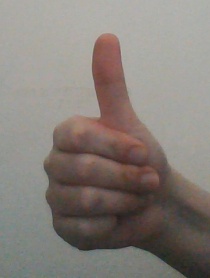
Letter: aleff